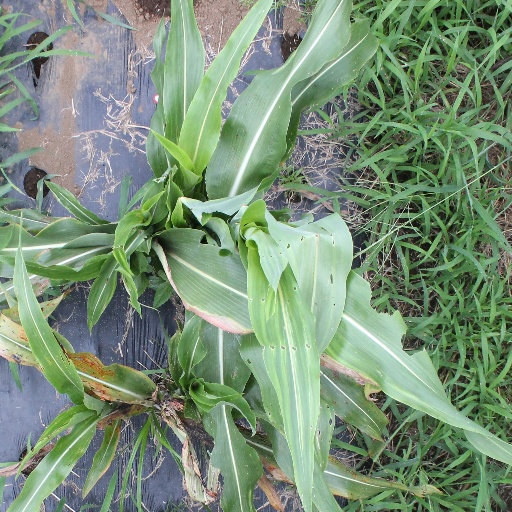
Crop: sorghum